Loyal American Regiment

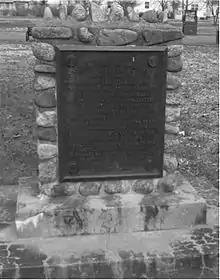
Monument to Major Thomas Barclay of the Loyal American Regiment, Middleton Park, Middleton, Nova Scotia, Canada

The Loyal American Regiment was a British Provincial regiment raised in 1777 for Loyalist service during the American Revolutionary War. The regiment fought in many engagements throughout the war and the men were among the thousands of loyalists who settled in Nova Scotia, after the regiment disbanded in 1783.